Dick Barlow

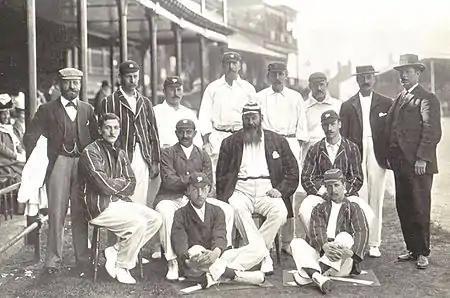
England team with Dick Barlow as umpire, Trent Bridge 1899. Back row: Dick Barlow (umpire), Tom Hayward, George Hirst, Billy Gunn, J T Hearne (12th man), Bill Storer (wkt kpr), Bill Brockwell, V A Titchmarsh (umpire). Middle row: C B Fry, K S Ranjitsinhji, W G Grace (captain), Stanley Jackson. Front row: Wilfred Rhodes, Johnny Tyldesley.

Barlow played seven times for England against Australia in England: in the match which gave rise to the Ashes at the Oval in 1882; and at Lord's, the Oval, and Old Trafford in 1884 and 1886. He made no big score in these matches, but his partnership with Allan Steel was the turning point of the game at Lord's in 1884, and at Manchester, in 1886, his steadiness pulled England through when the Australian bowlers were in deadly form on a slightly crumbled wicket. Moreover, he took seven wickets for 44 runs in Australia's second innings. In 1884 at Trent Bridge, for the North of England against the Australians, Barlow played the game of his life. He scored not out 10 and 101 and took ten wickets—four for six runs and six for 42. It is on record that when the North started their second innings on a slow and nasty wicket, Fred Spofforth, Australia's Demon bowler said, "Give me the ball: they won't get more than 60". As events turned out they got 255, Barlow and Flowers putting on 158 runs together after five wickets had fallen for 53. At the end of that afternoon Barlow was a very happy man. Barlow paid three visits to Australia, going out with Alfred Shaw and Arthur Shrewsbury in 1881–82, with the Hon. Ivo Bligh in 1882–83, and again with Shaw and Shrewsbury in 1886–87. He played in every match of all three tours.